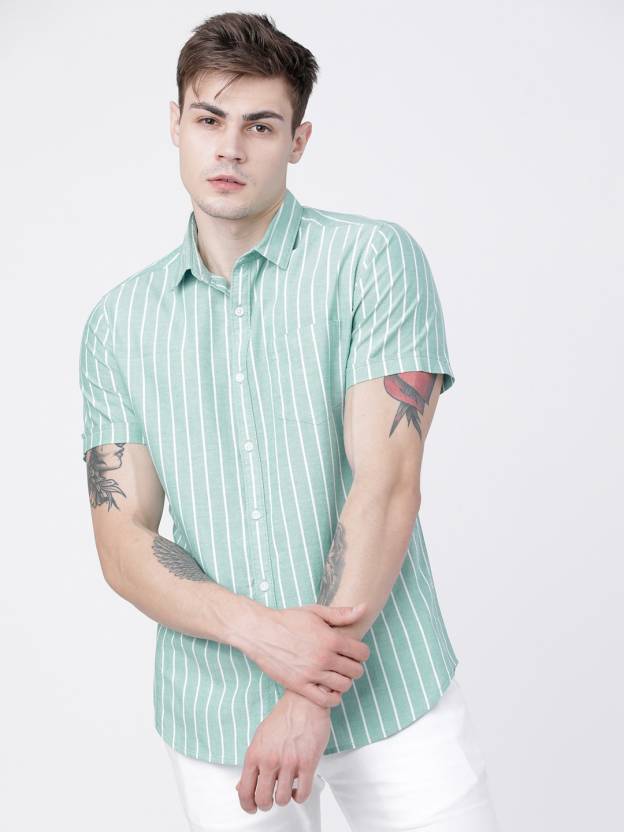
Product: Men Slim Fit Striped Cut Away Collar Casual Shirt
Price: ₹528
Colors: White and  Light Green
Pattern: Striped
Description: HIGHLANDER Slim Fit Stripe  Cotton Woven GREEN/WHITE Shirt